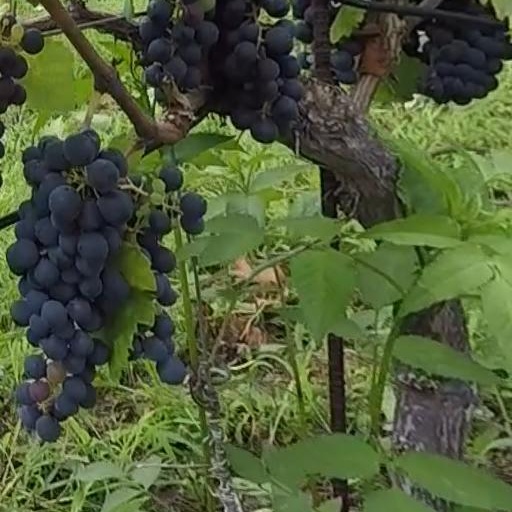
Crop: grape